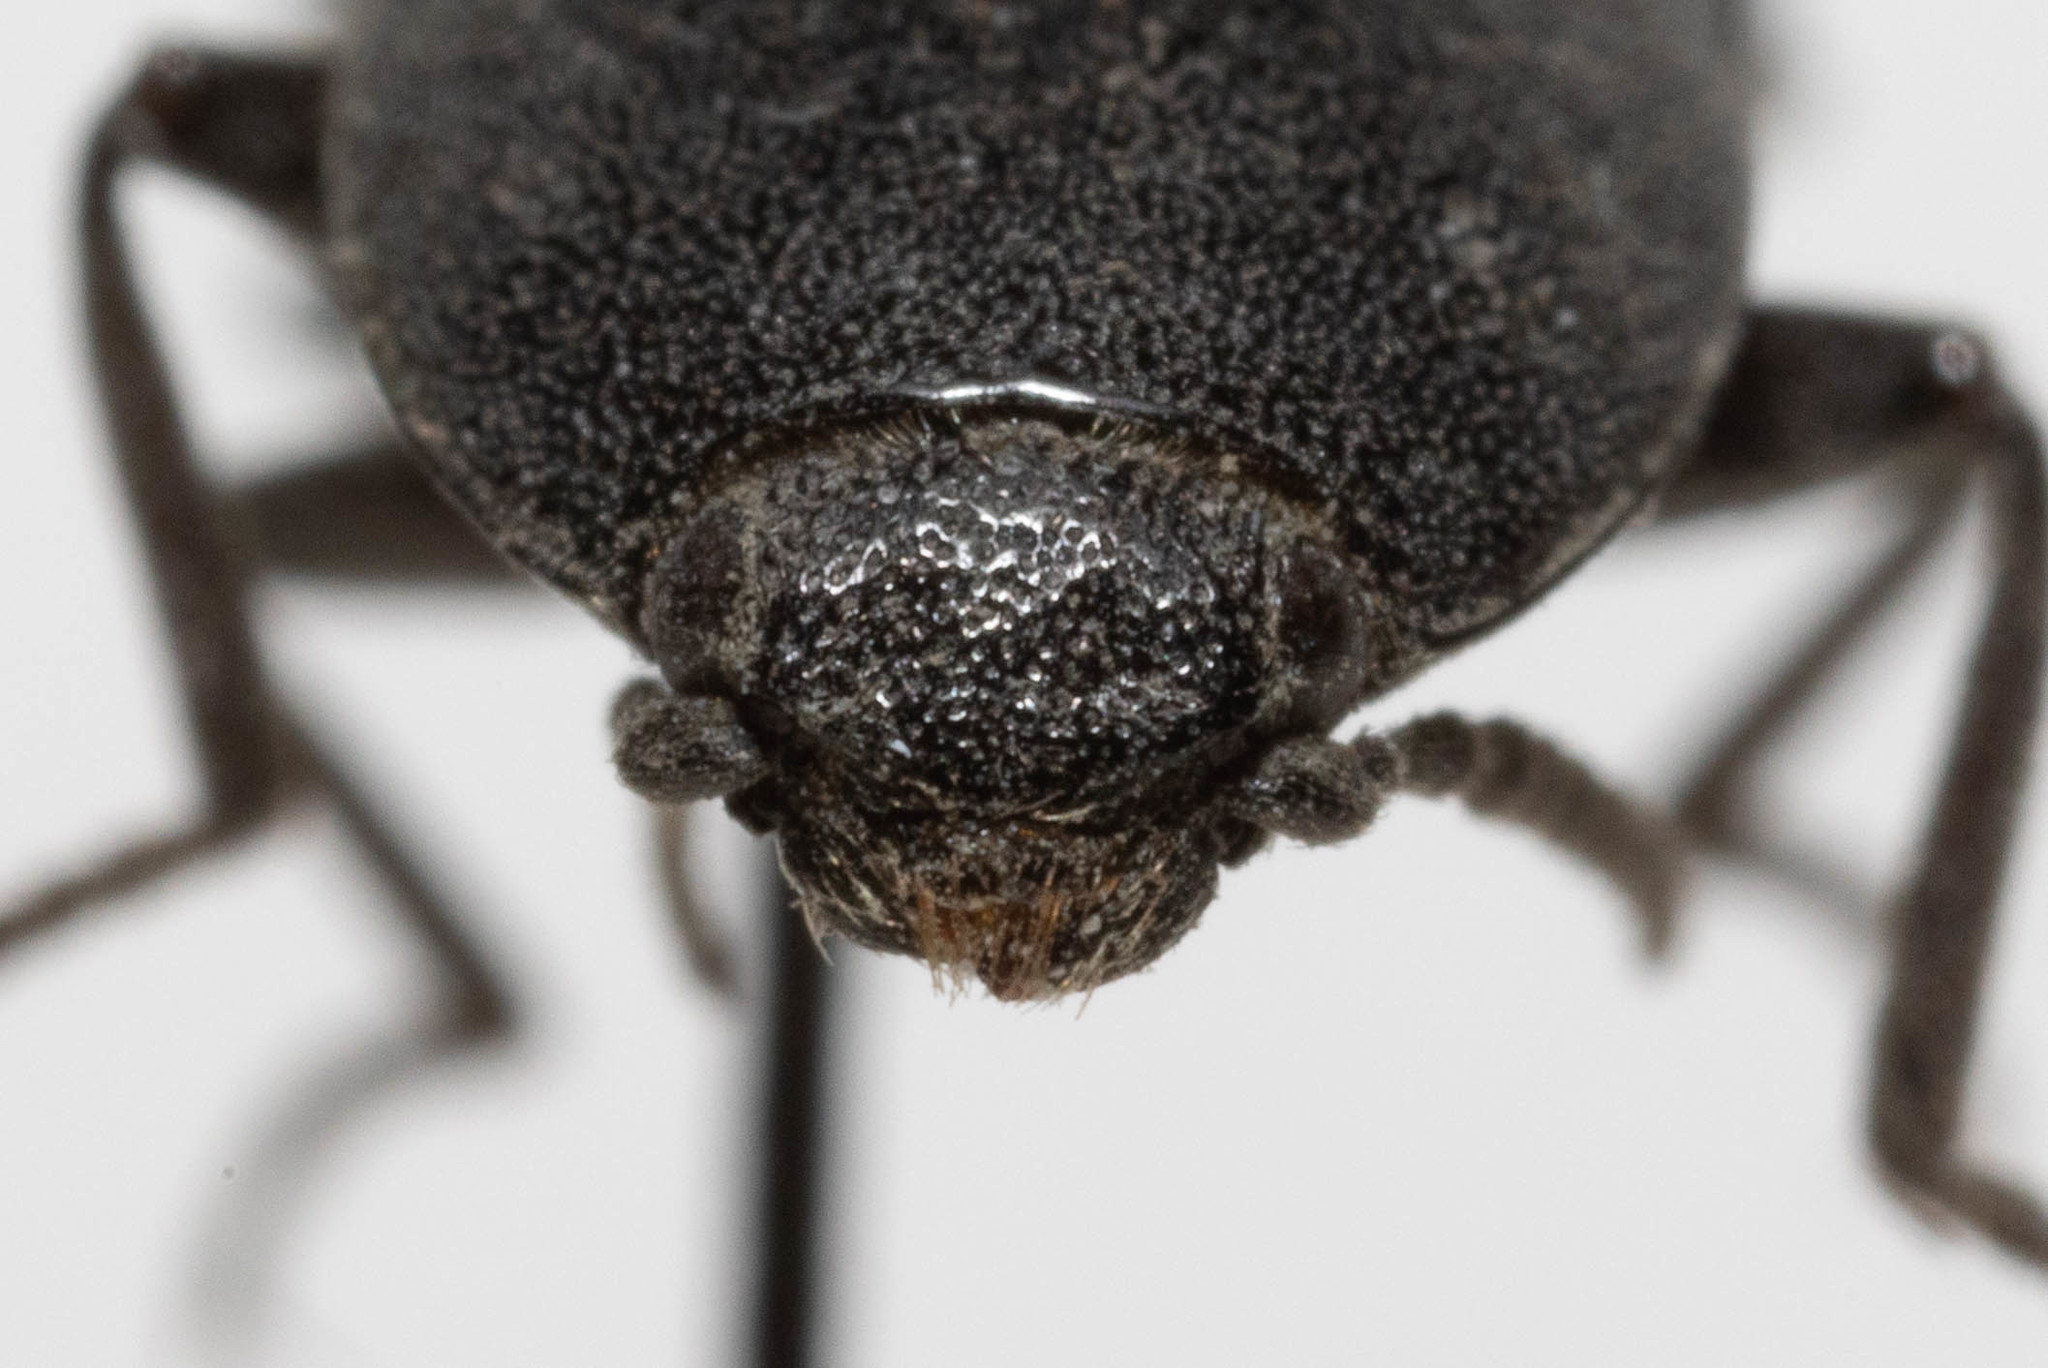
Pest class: clickbeetles_wireworms